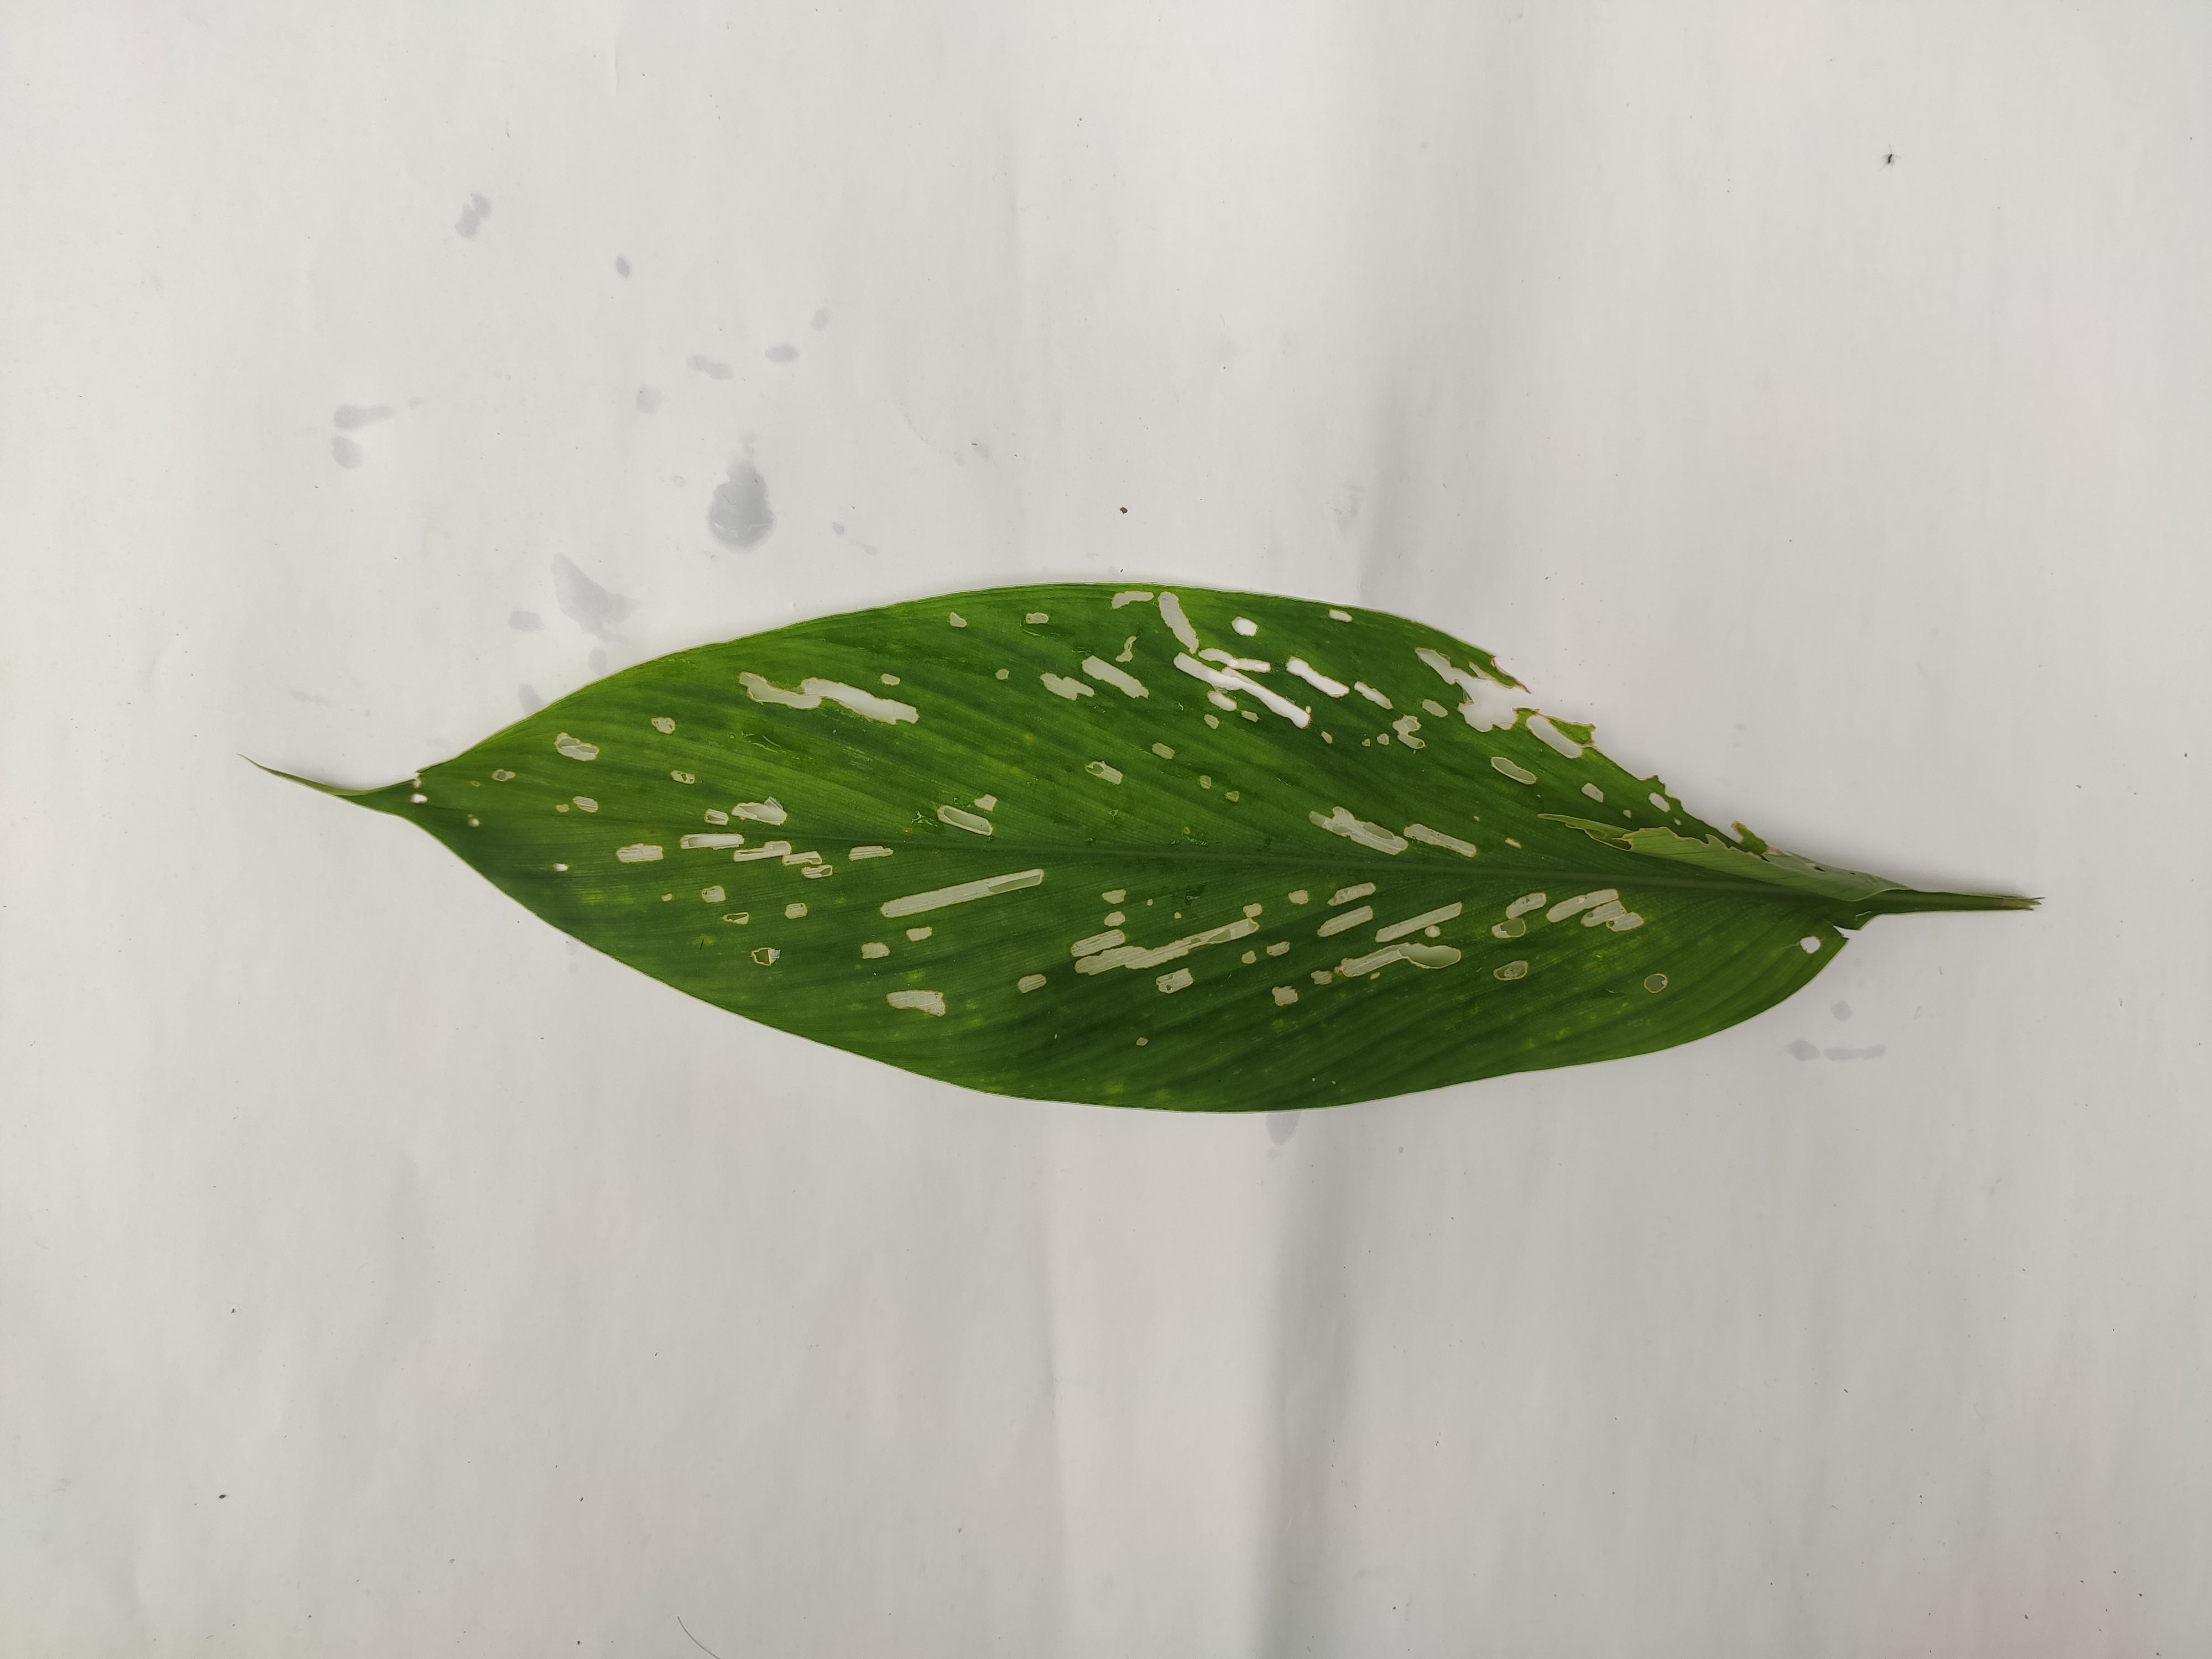
Label: Aphids_Disease